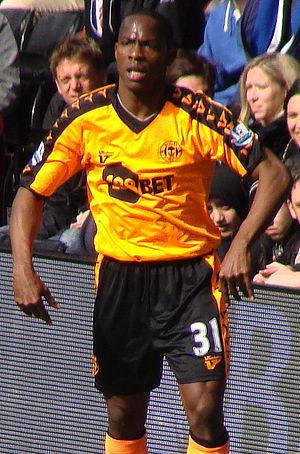
Maynor Figueroa est un footballeur international hondurien né le 2 mai 1983 à Jutiapa. Il joue au poste de défenseur gauche au Dynamo de Houston en MLS.